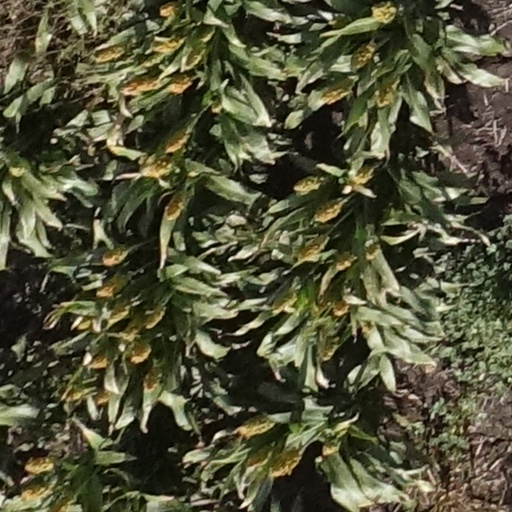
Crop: sorghum